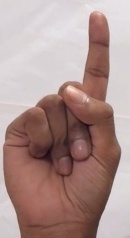
ASL sign: 1